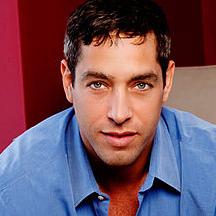
Age: 38